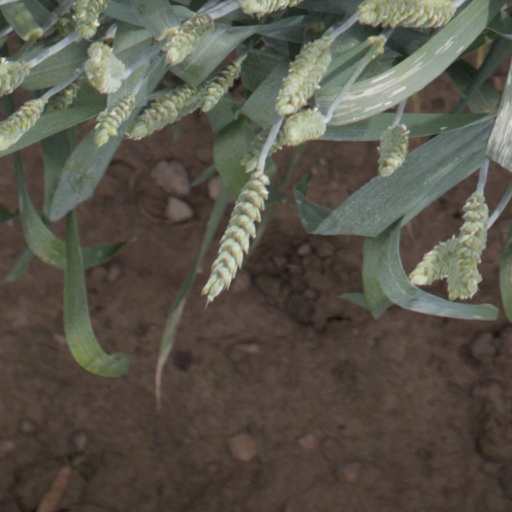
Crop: wheat